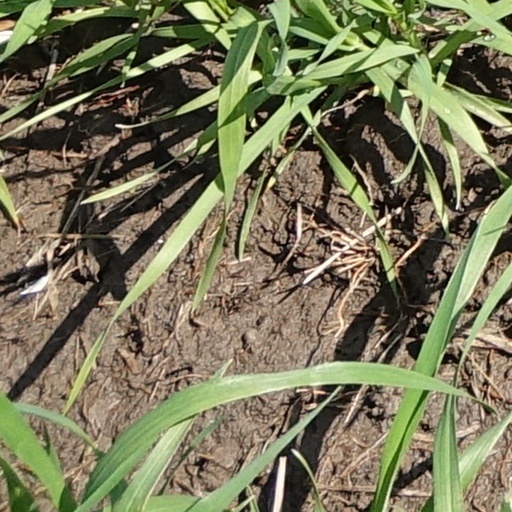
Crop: wheat